S. K. Uthappa

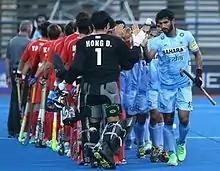
Uthappa wearing the captain's armband, 2016

Uthappa made his international debut against South Africa on 16 January 2012 at the first match of a five-match series, in Delhi. He scored a goal in the game, in the 53rd minute. He featured in four of the five games and scored a total of three goals. He was then picked to play at the 2012 Olympics Qualification Tournament and appeared in all of the six games, scoring one goal, against Singapore.